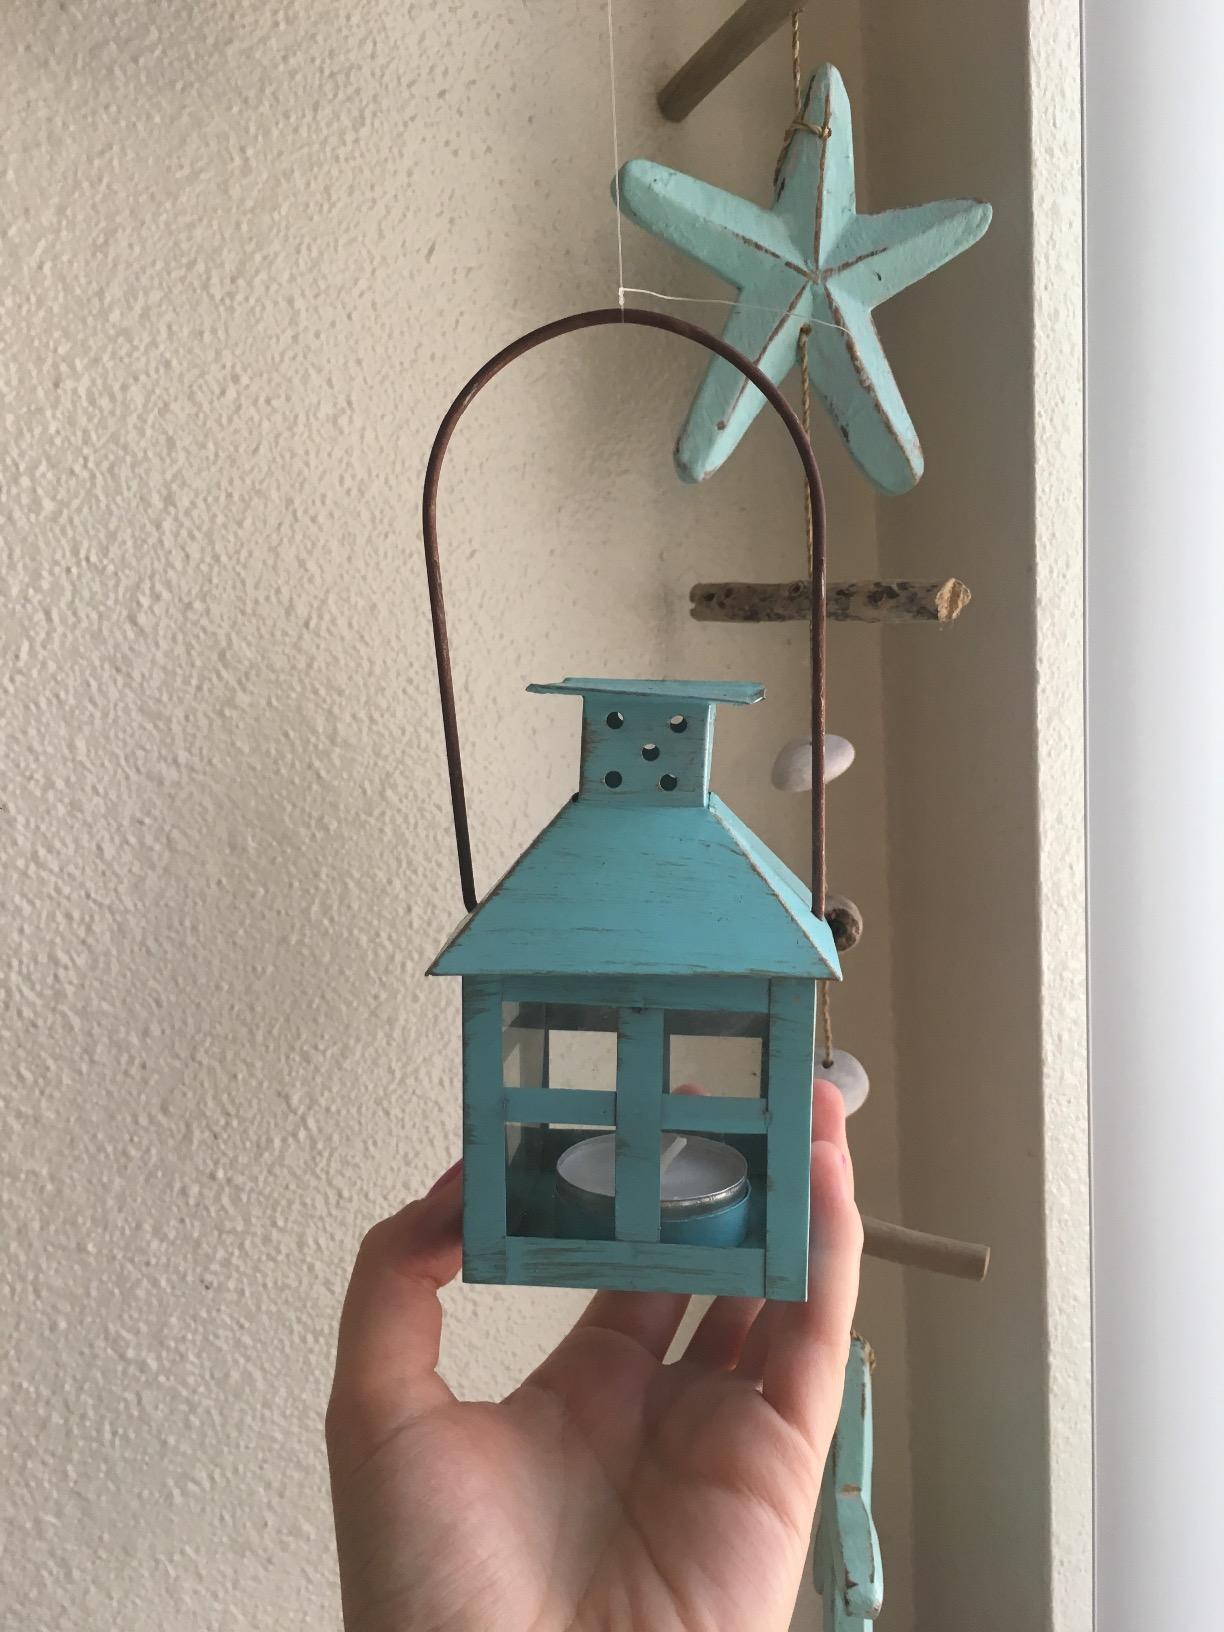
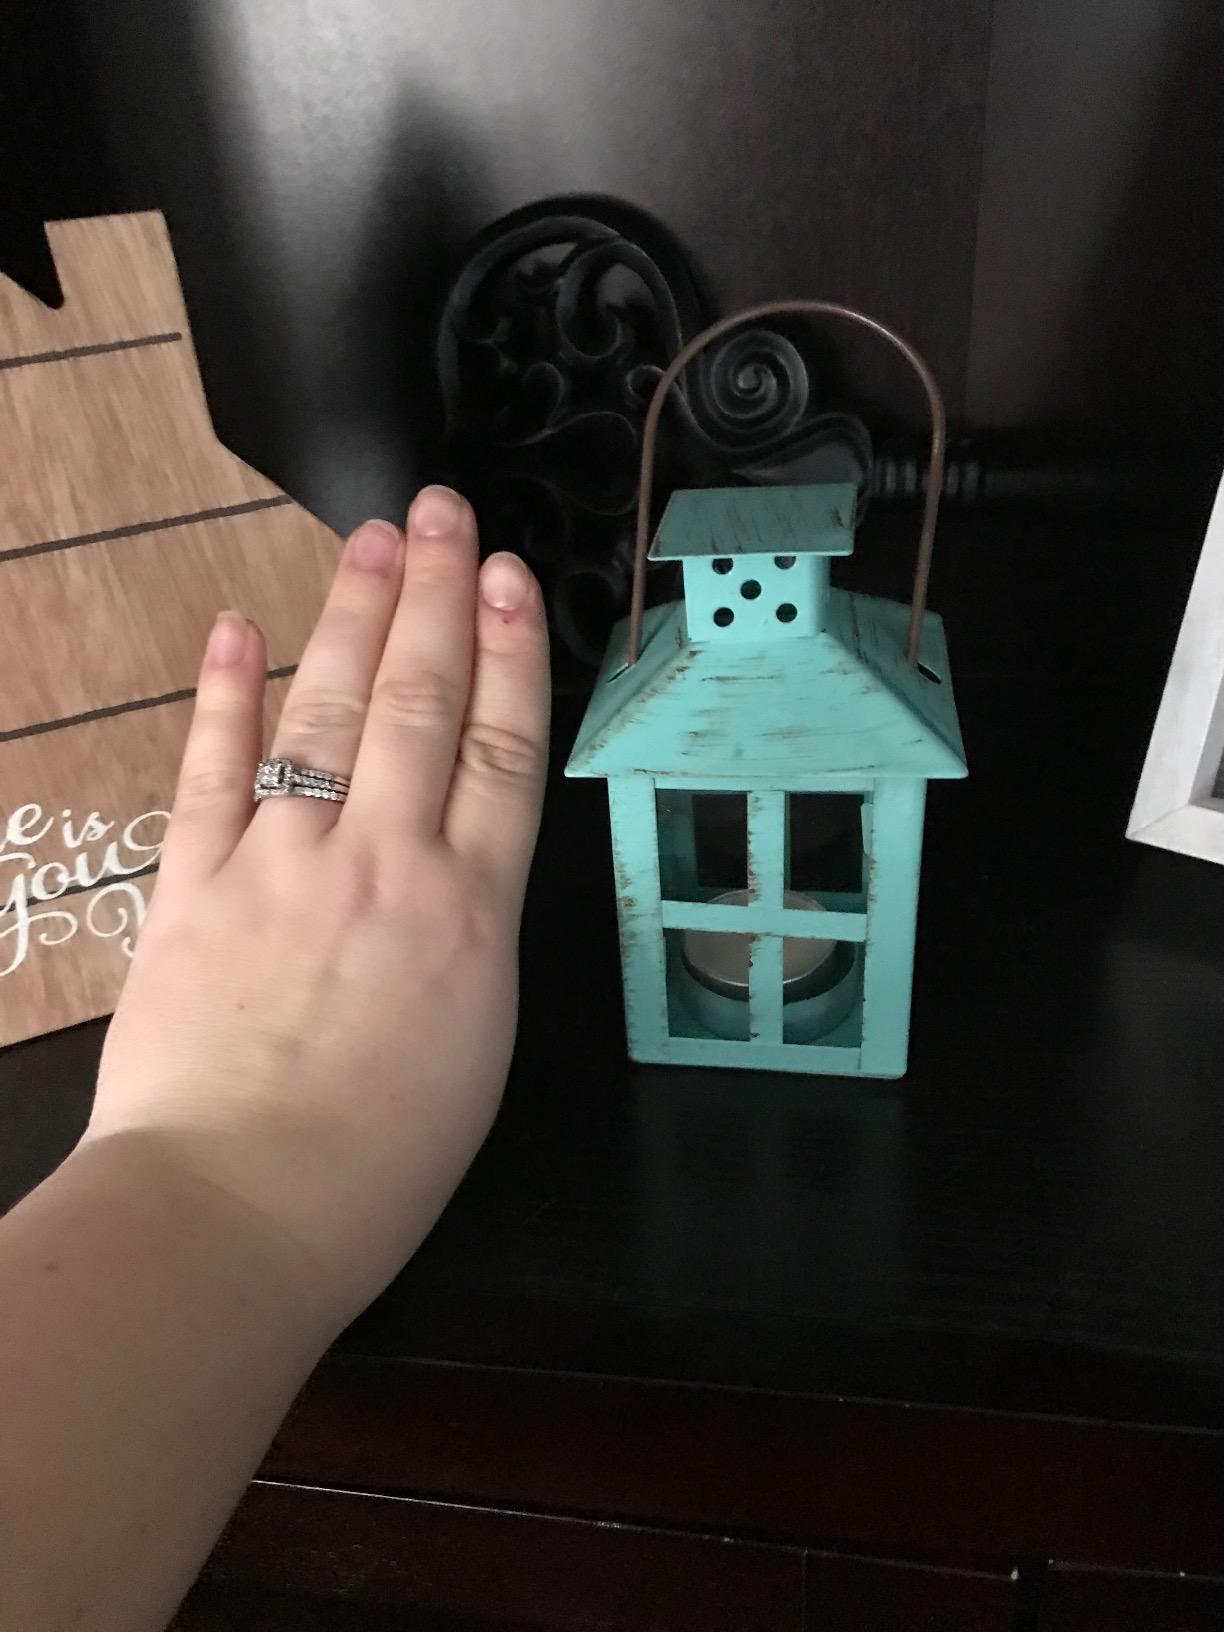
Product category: lantern
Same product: yes